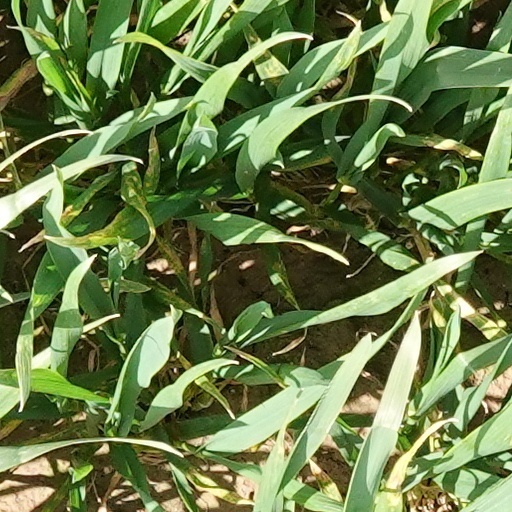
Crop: wheat